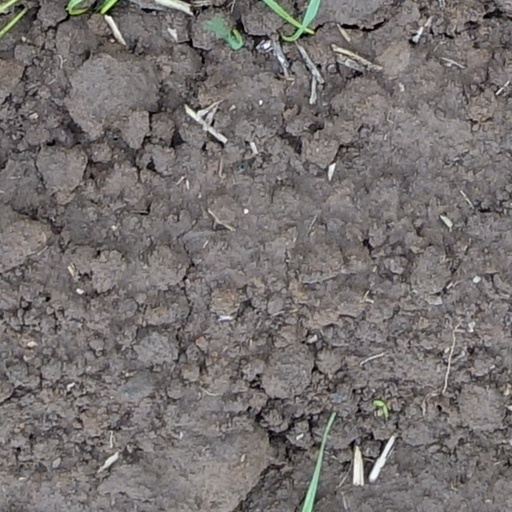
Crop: wheat